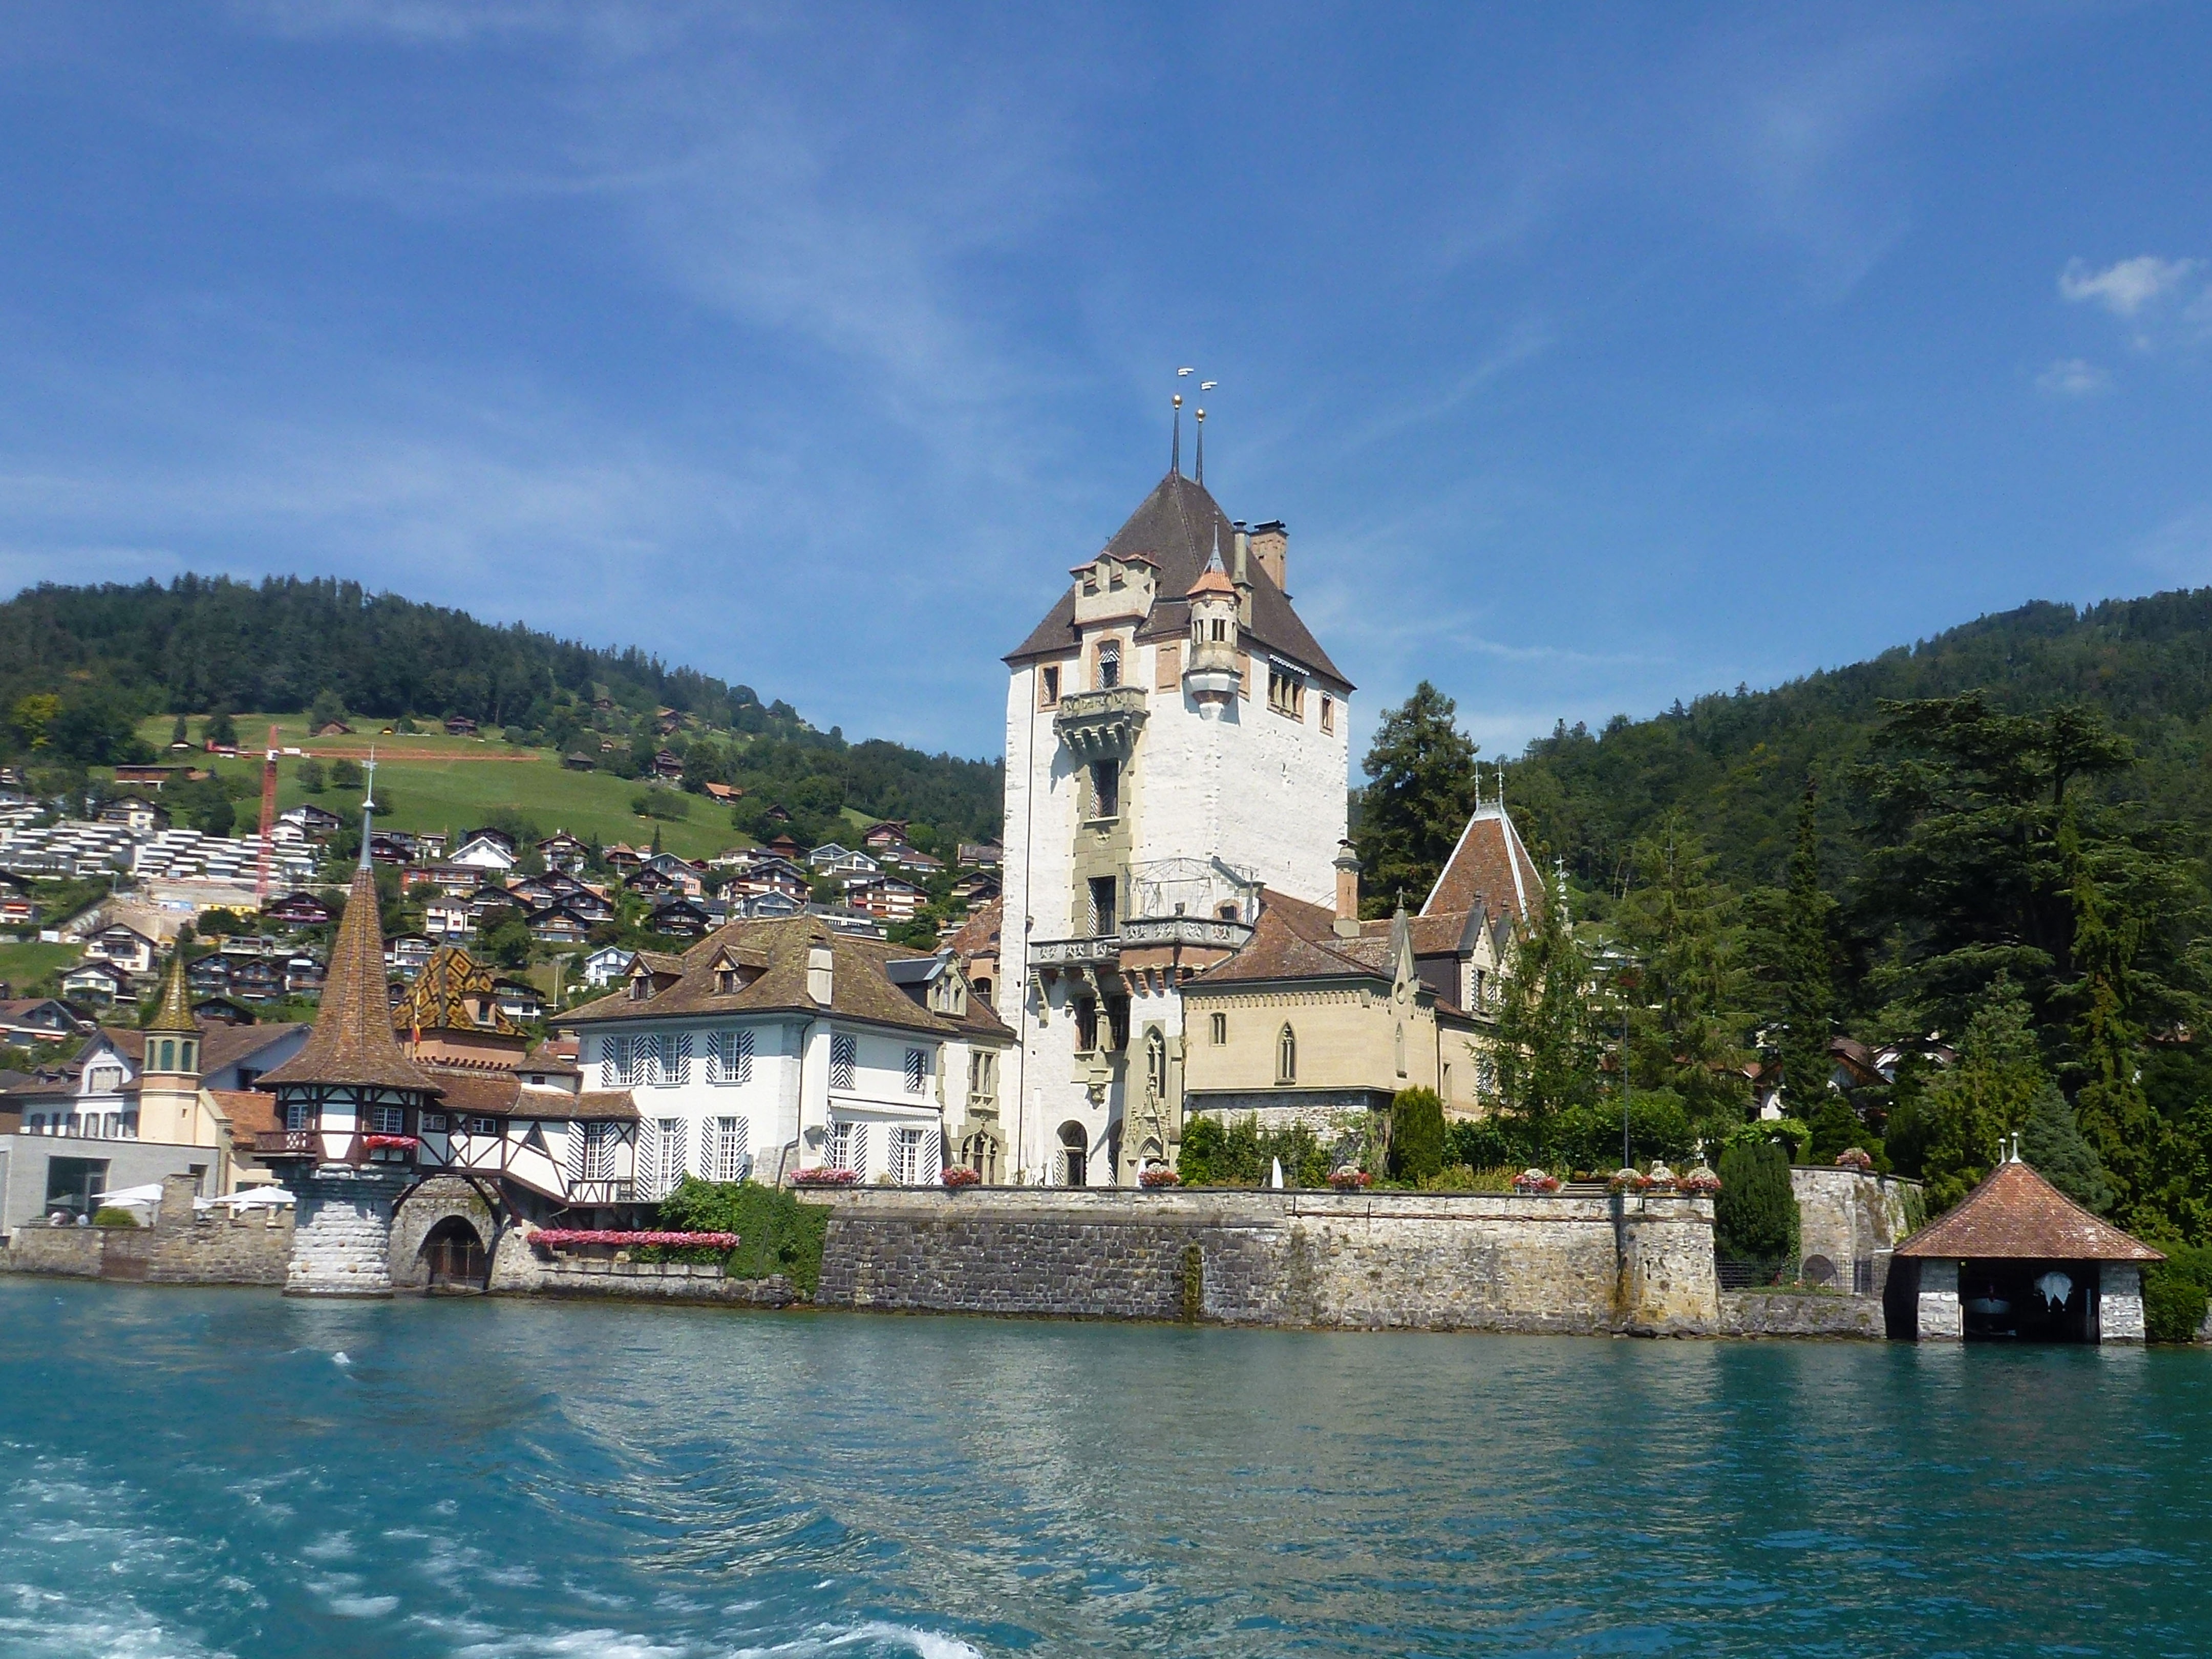
sea, water, wave, lake, town, building, chateau, river, summer, vacation, scenic, tourism, place of worship, mountains, switzerland, tours, bernese oberland, thun, schloss oberhofen